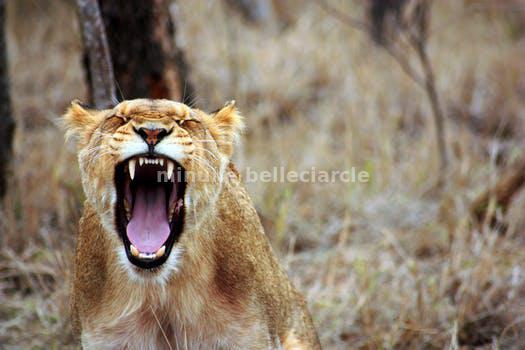
Label: Watermark